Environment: real
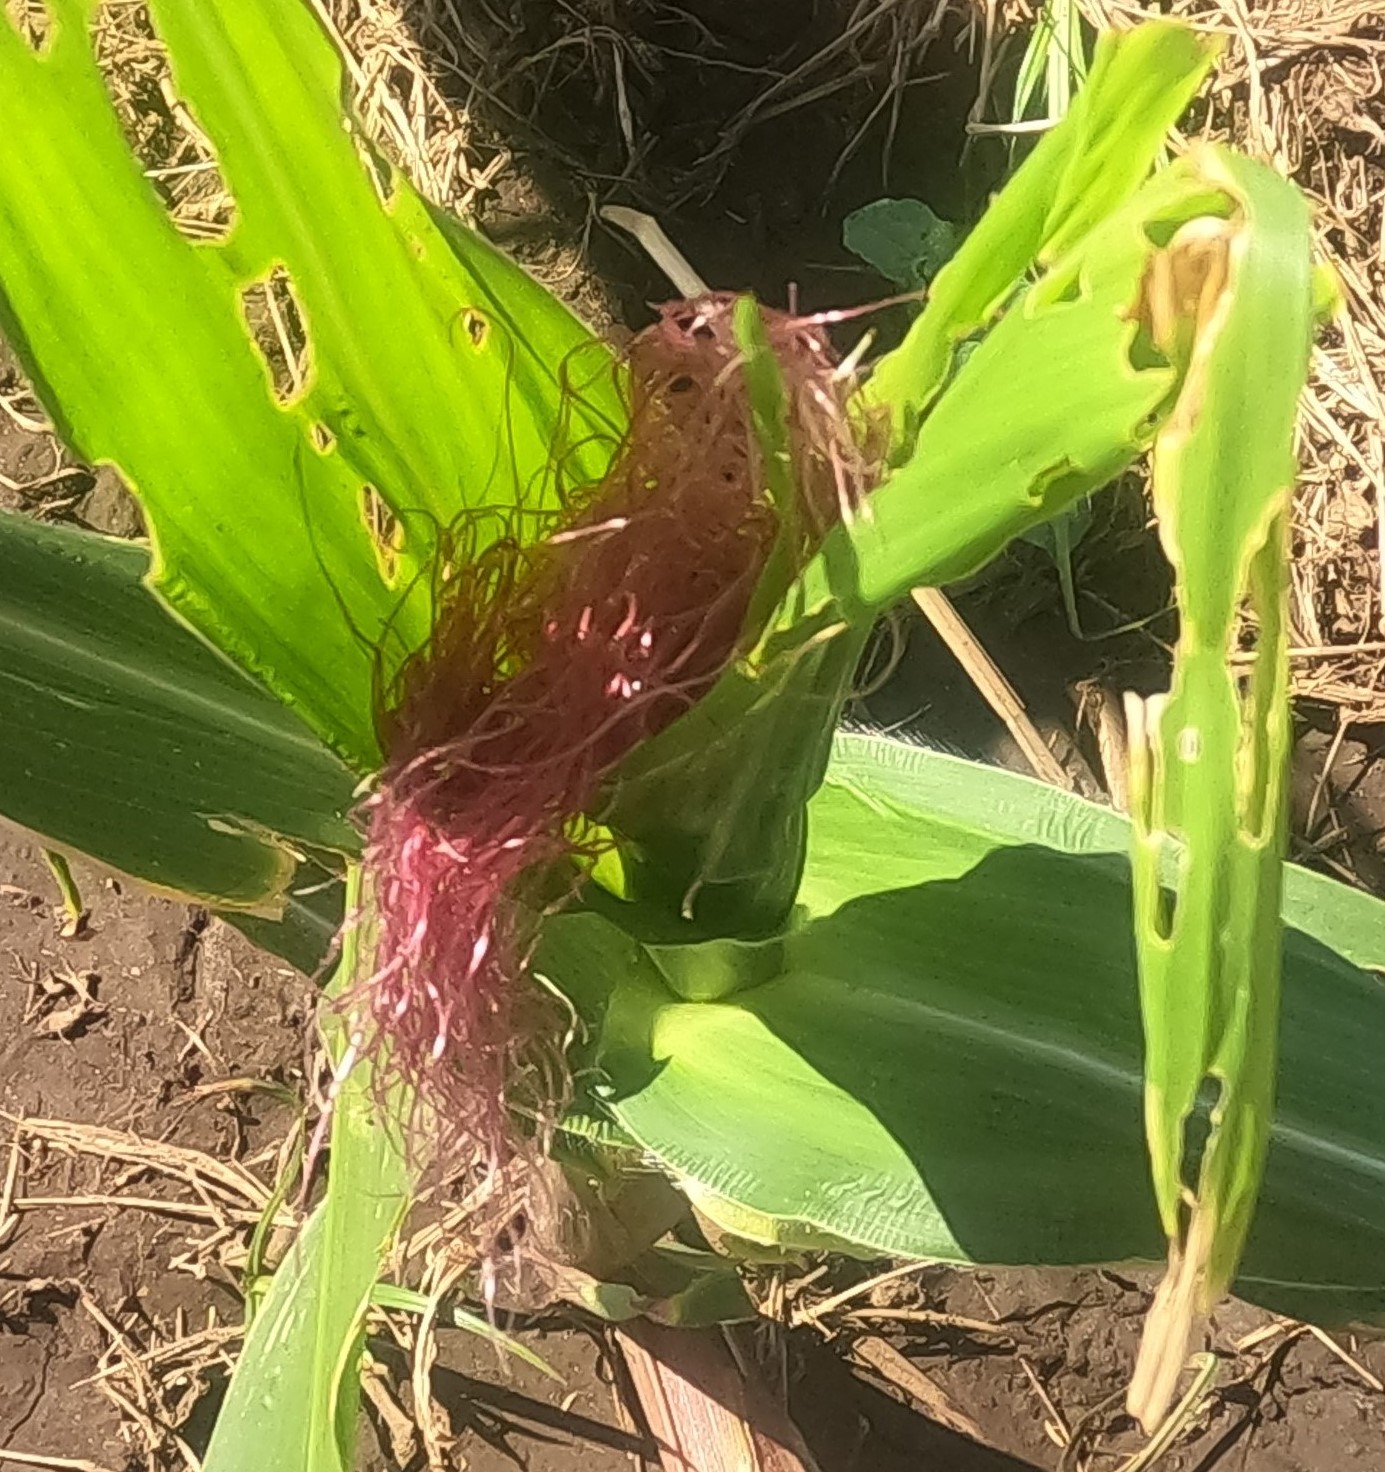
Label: fall_armyworm